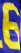
Number: 6